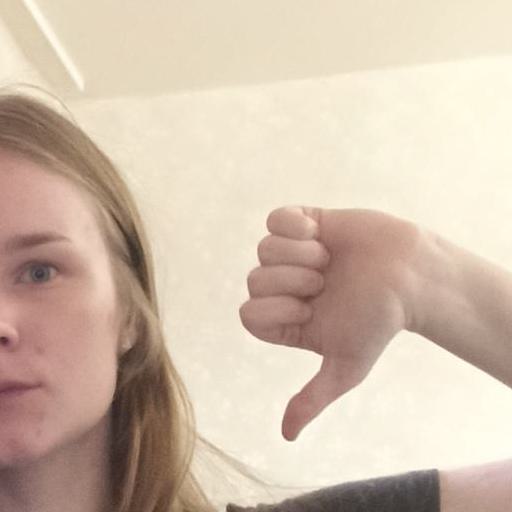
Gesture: dislike